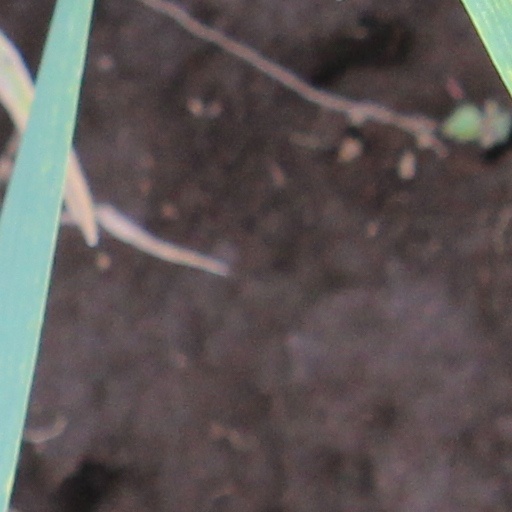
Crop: wheat